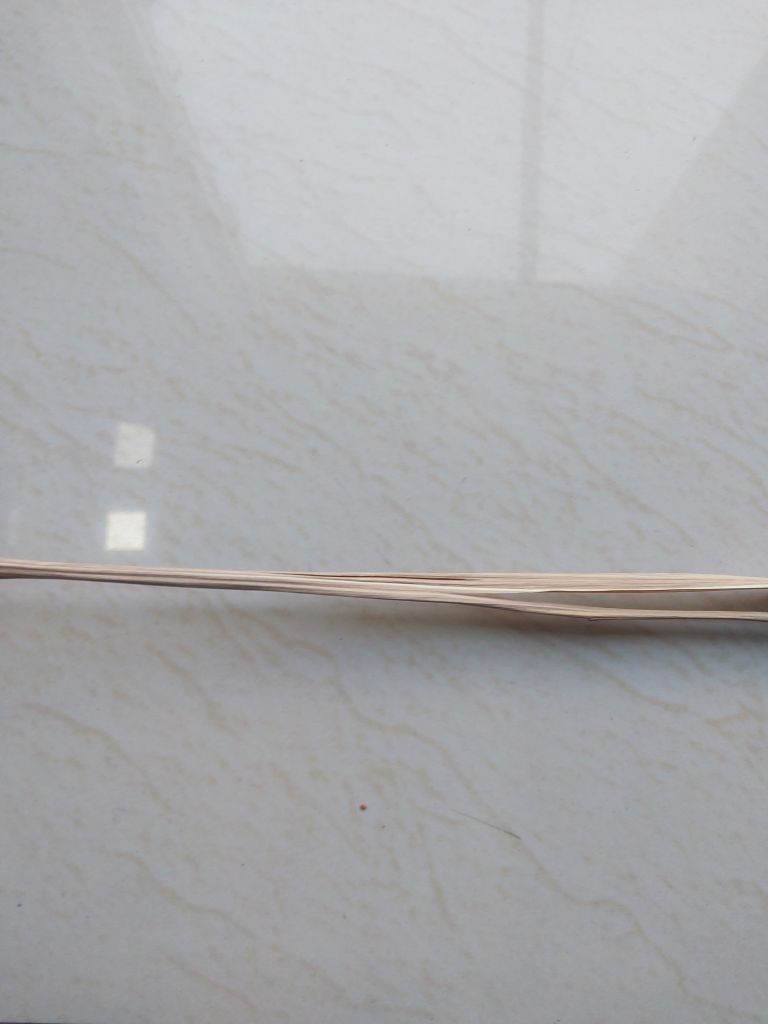
Label: Dried